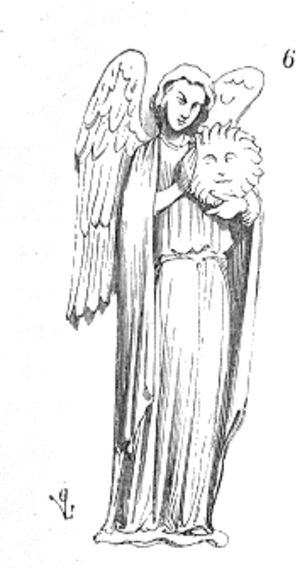
Statue d'ange de la porte nord de la cathédrale de Bordeaux (XIIIe siècle). Issu du Dictionnaire raisonné de l'architecture française du XIe au XVIe siècle, par Eugène Viollet-Le-Duc, 1856.